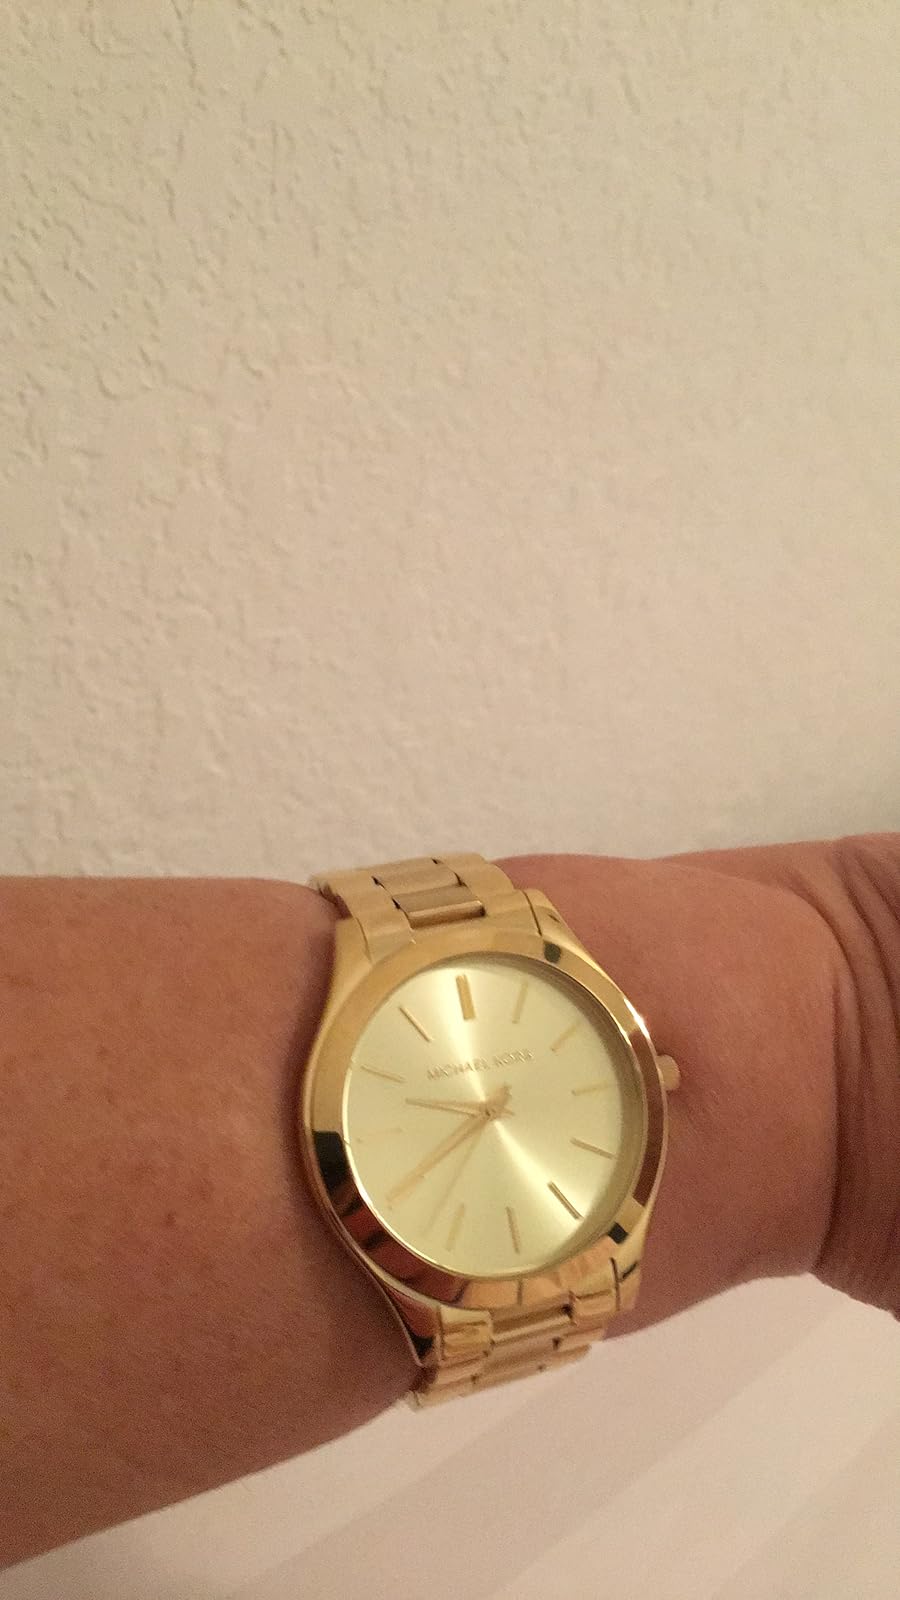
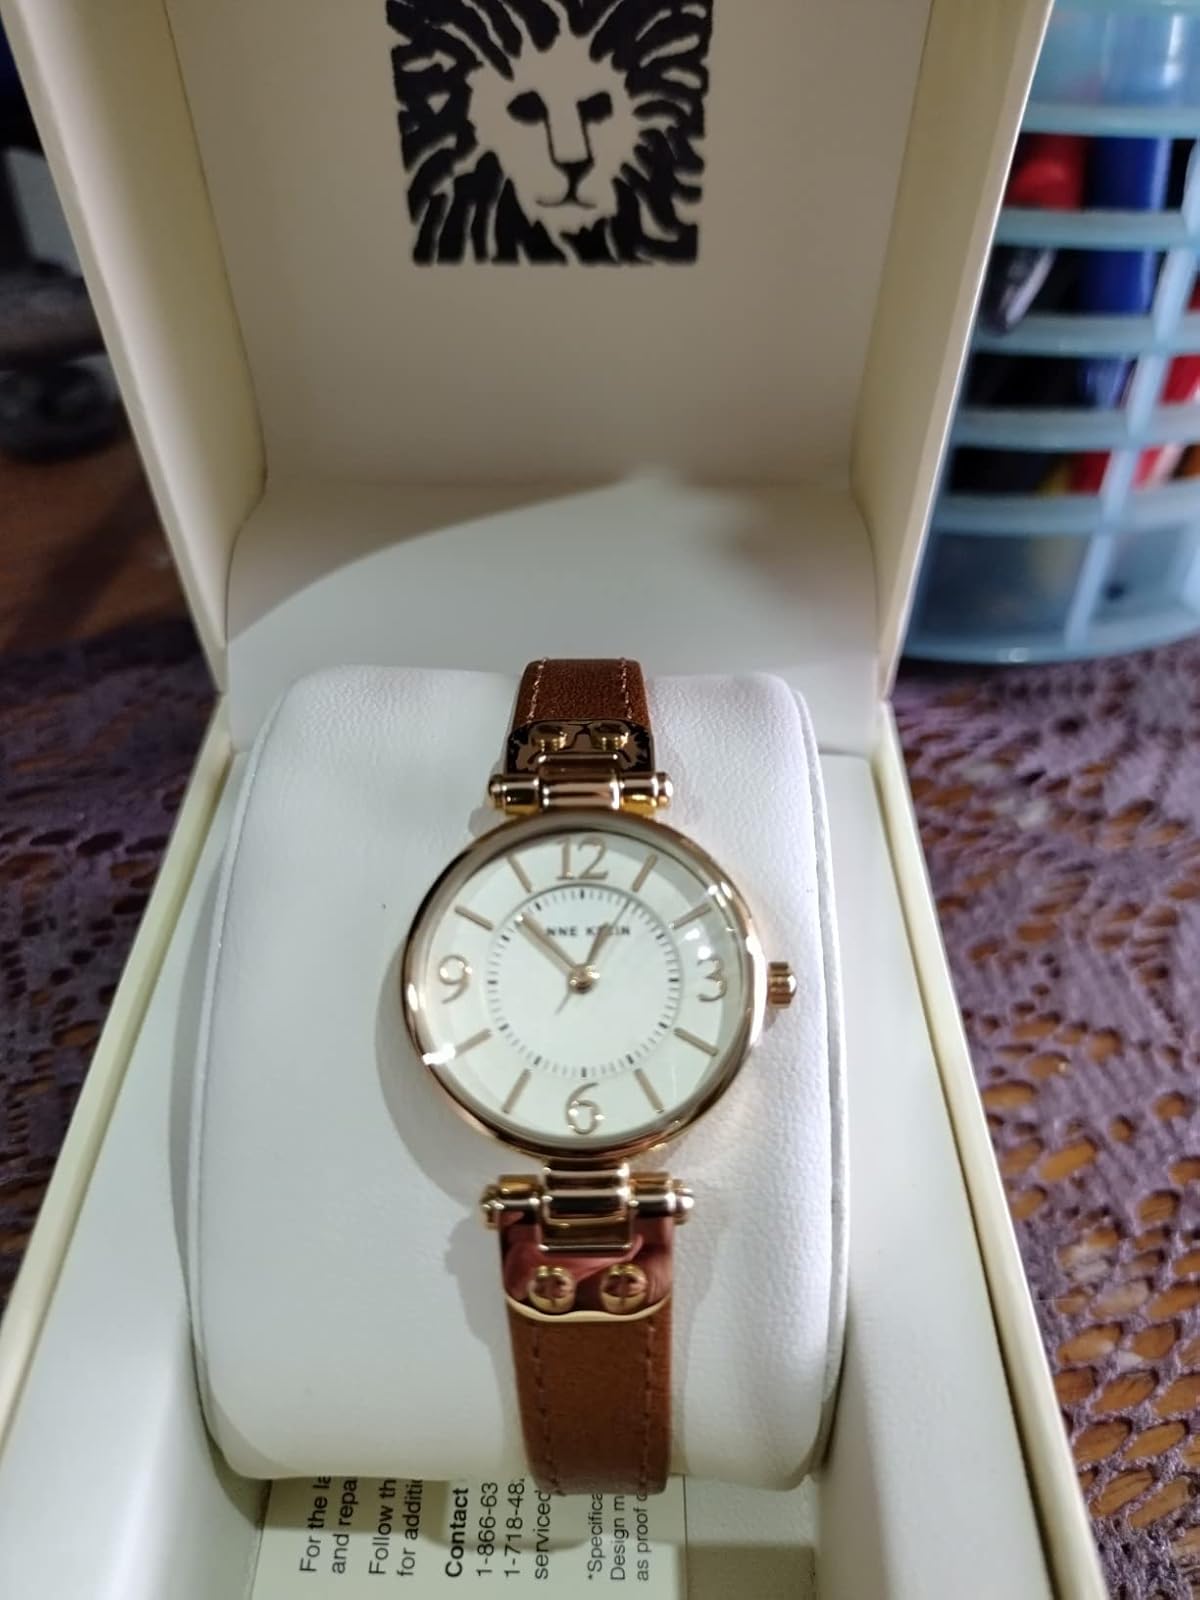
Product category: accessories_watch
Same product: no